Gigandes

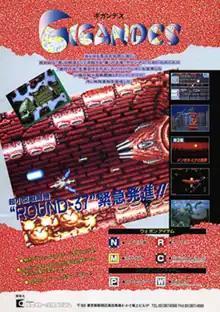

is a horizontal scrolling shooter arcade game released by East Technology. Spanning eight stages, the player's ship kept all of its weapon power-ups if they lost a life, but would promptly lose the power-ups and items once they started the next stage.